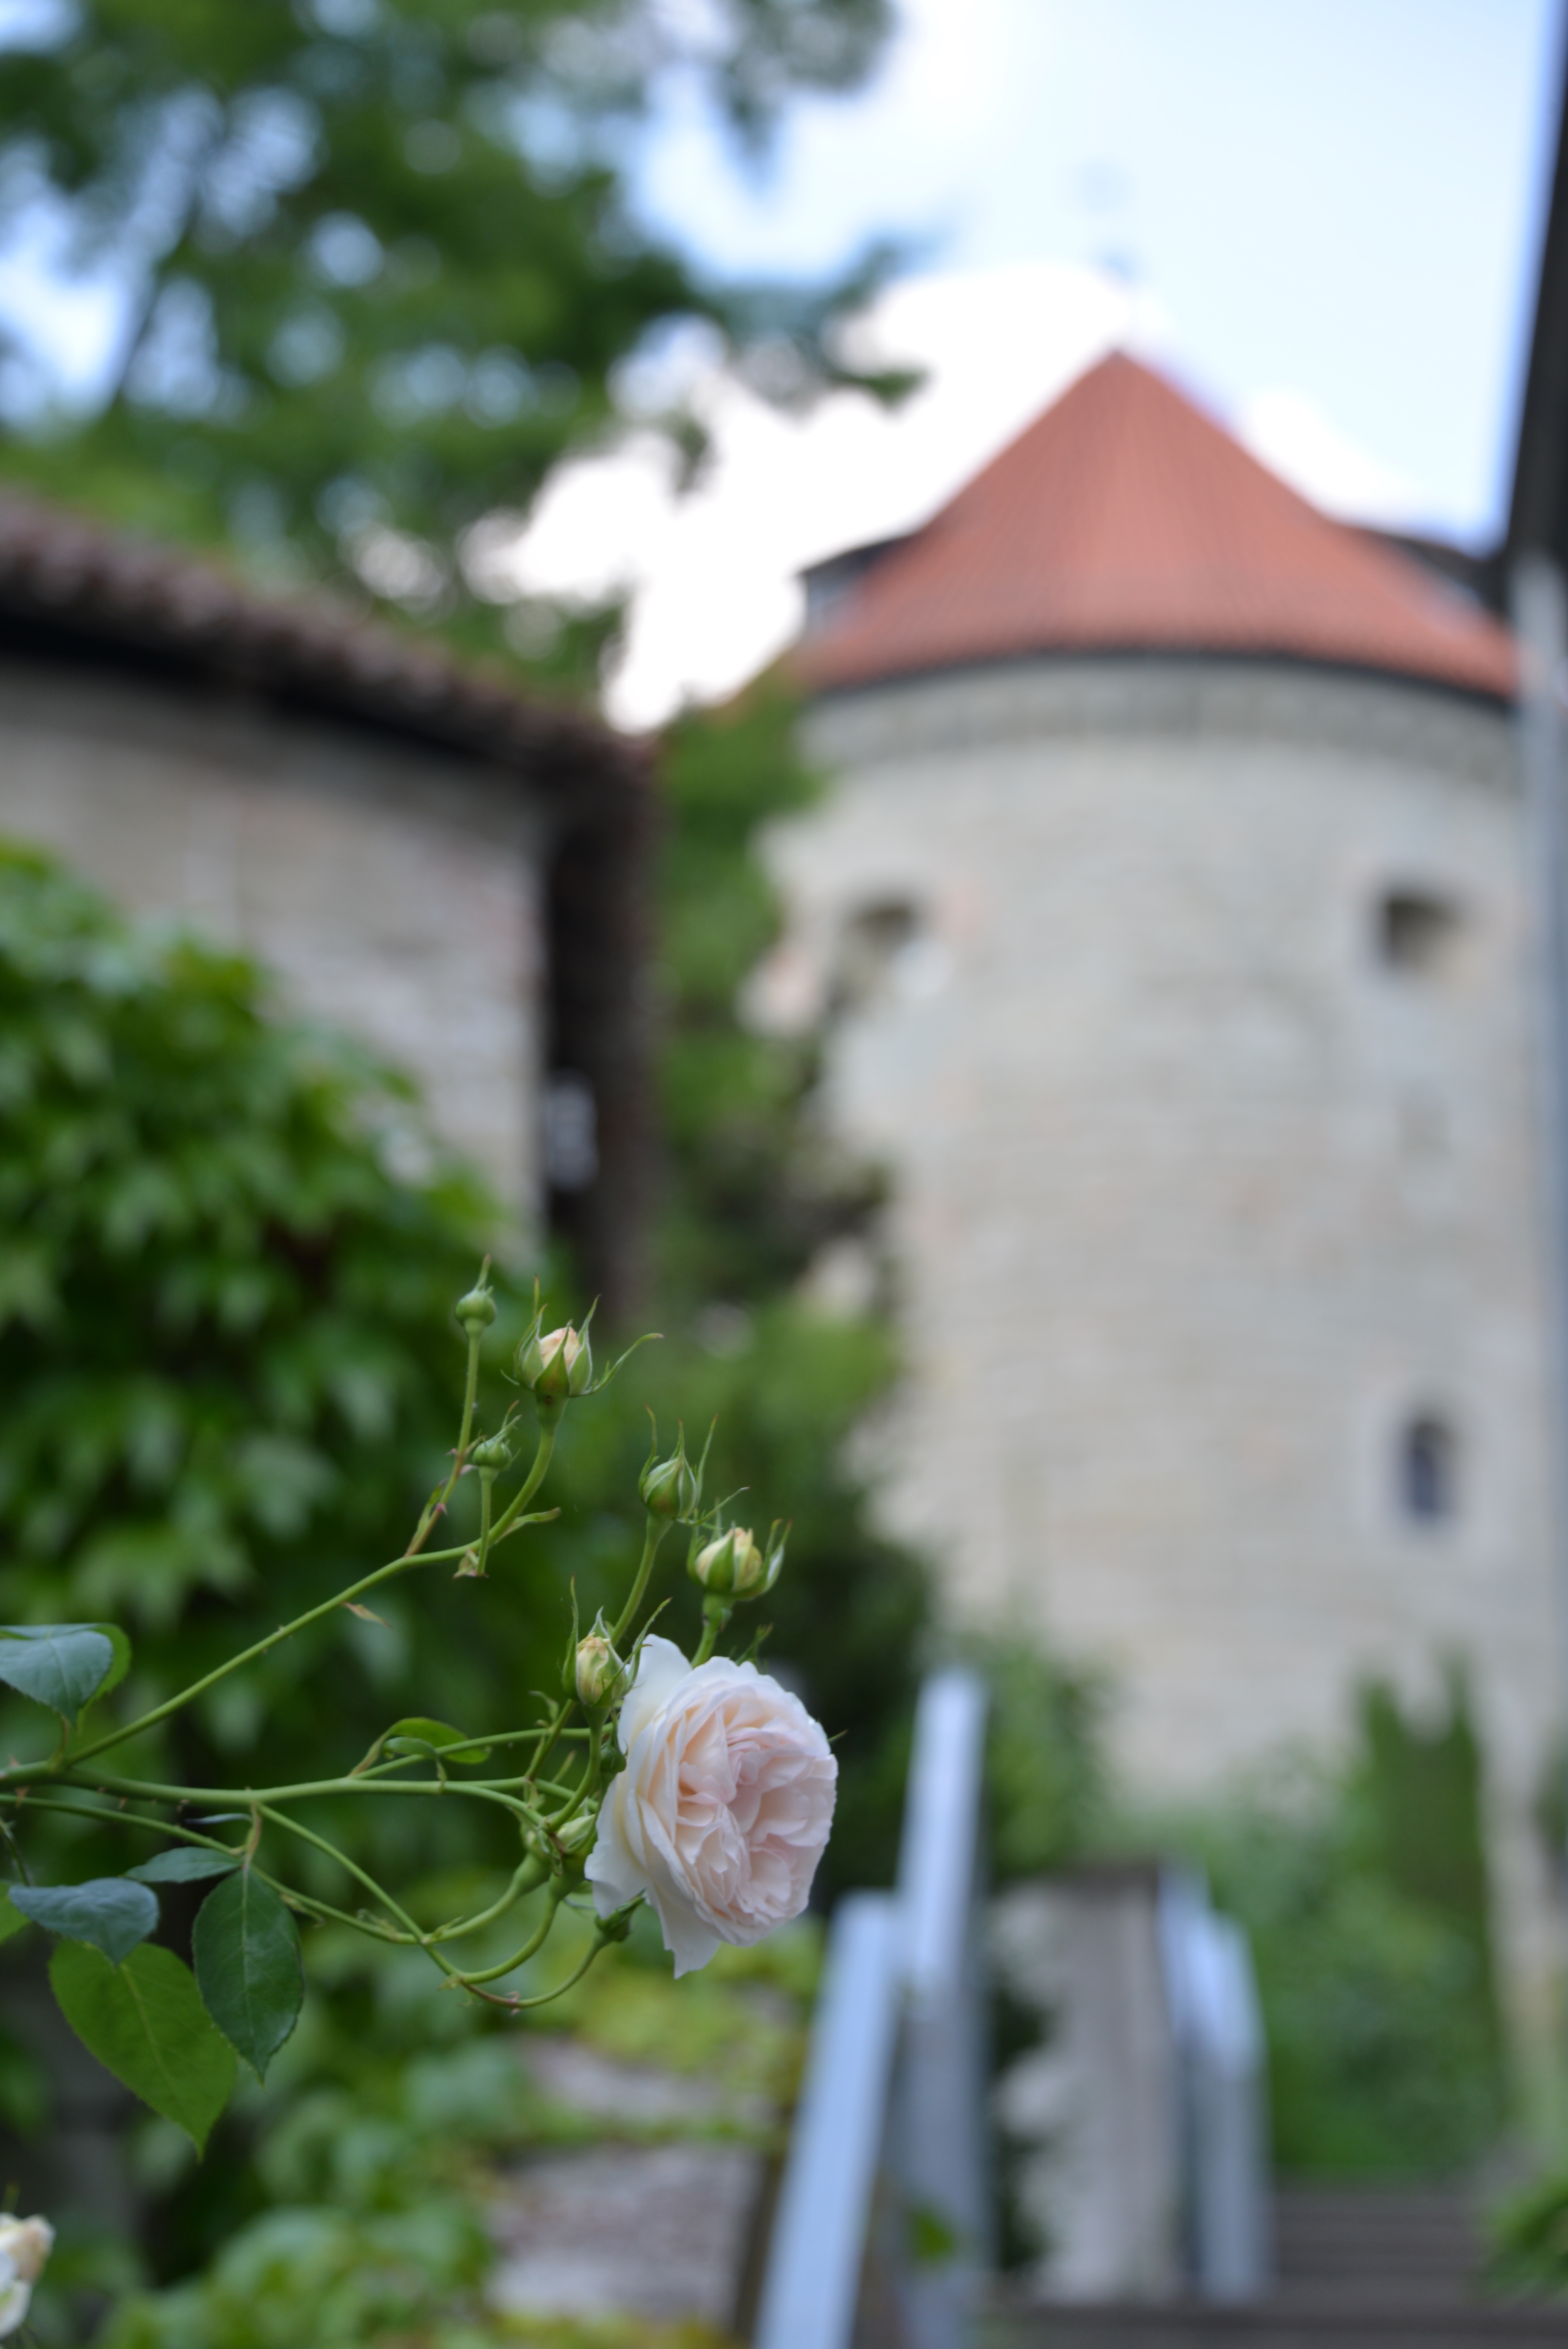
blossom, plant, flower, rose, green, castle, botany, garden, flora, emergence, fairy tales, rose hedge, sleeping beauty